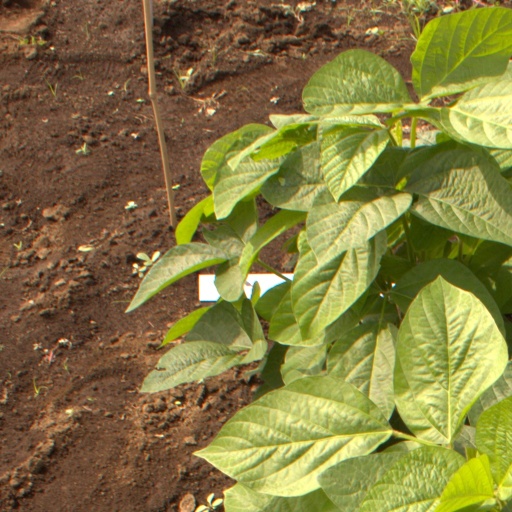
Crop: soybean